Junior F.J.T.A.

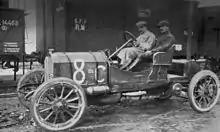
1907 Targa Florio - Guido de Martino in a Junior 28/40 from Fabbrica Junior Torinese d'Automobili

In 1904 Giovanni Ceirano founded the car manufacturer 'Ceirano Junior & C.' in Turin, but by 1905 he renamed it "Fabbrica Junior Torinese d'Automobili". By 1906 he may have left or reduced his interest as he also founded S.C.A.T. (Società Ceirano Automobili Torino), also in Turin. In 1907 the company merged with Officine Turkheimer per Automobill e Velocipedi (O.T.A.V.). Production ceased in 1909 (or 1910) but 'Momo F. & C.', one of the Italian dealers, acquired the stock and sold off the remaining vehicles.